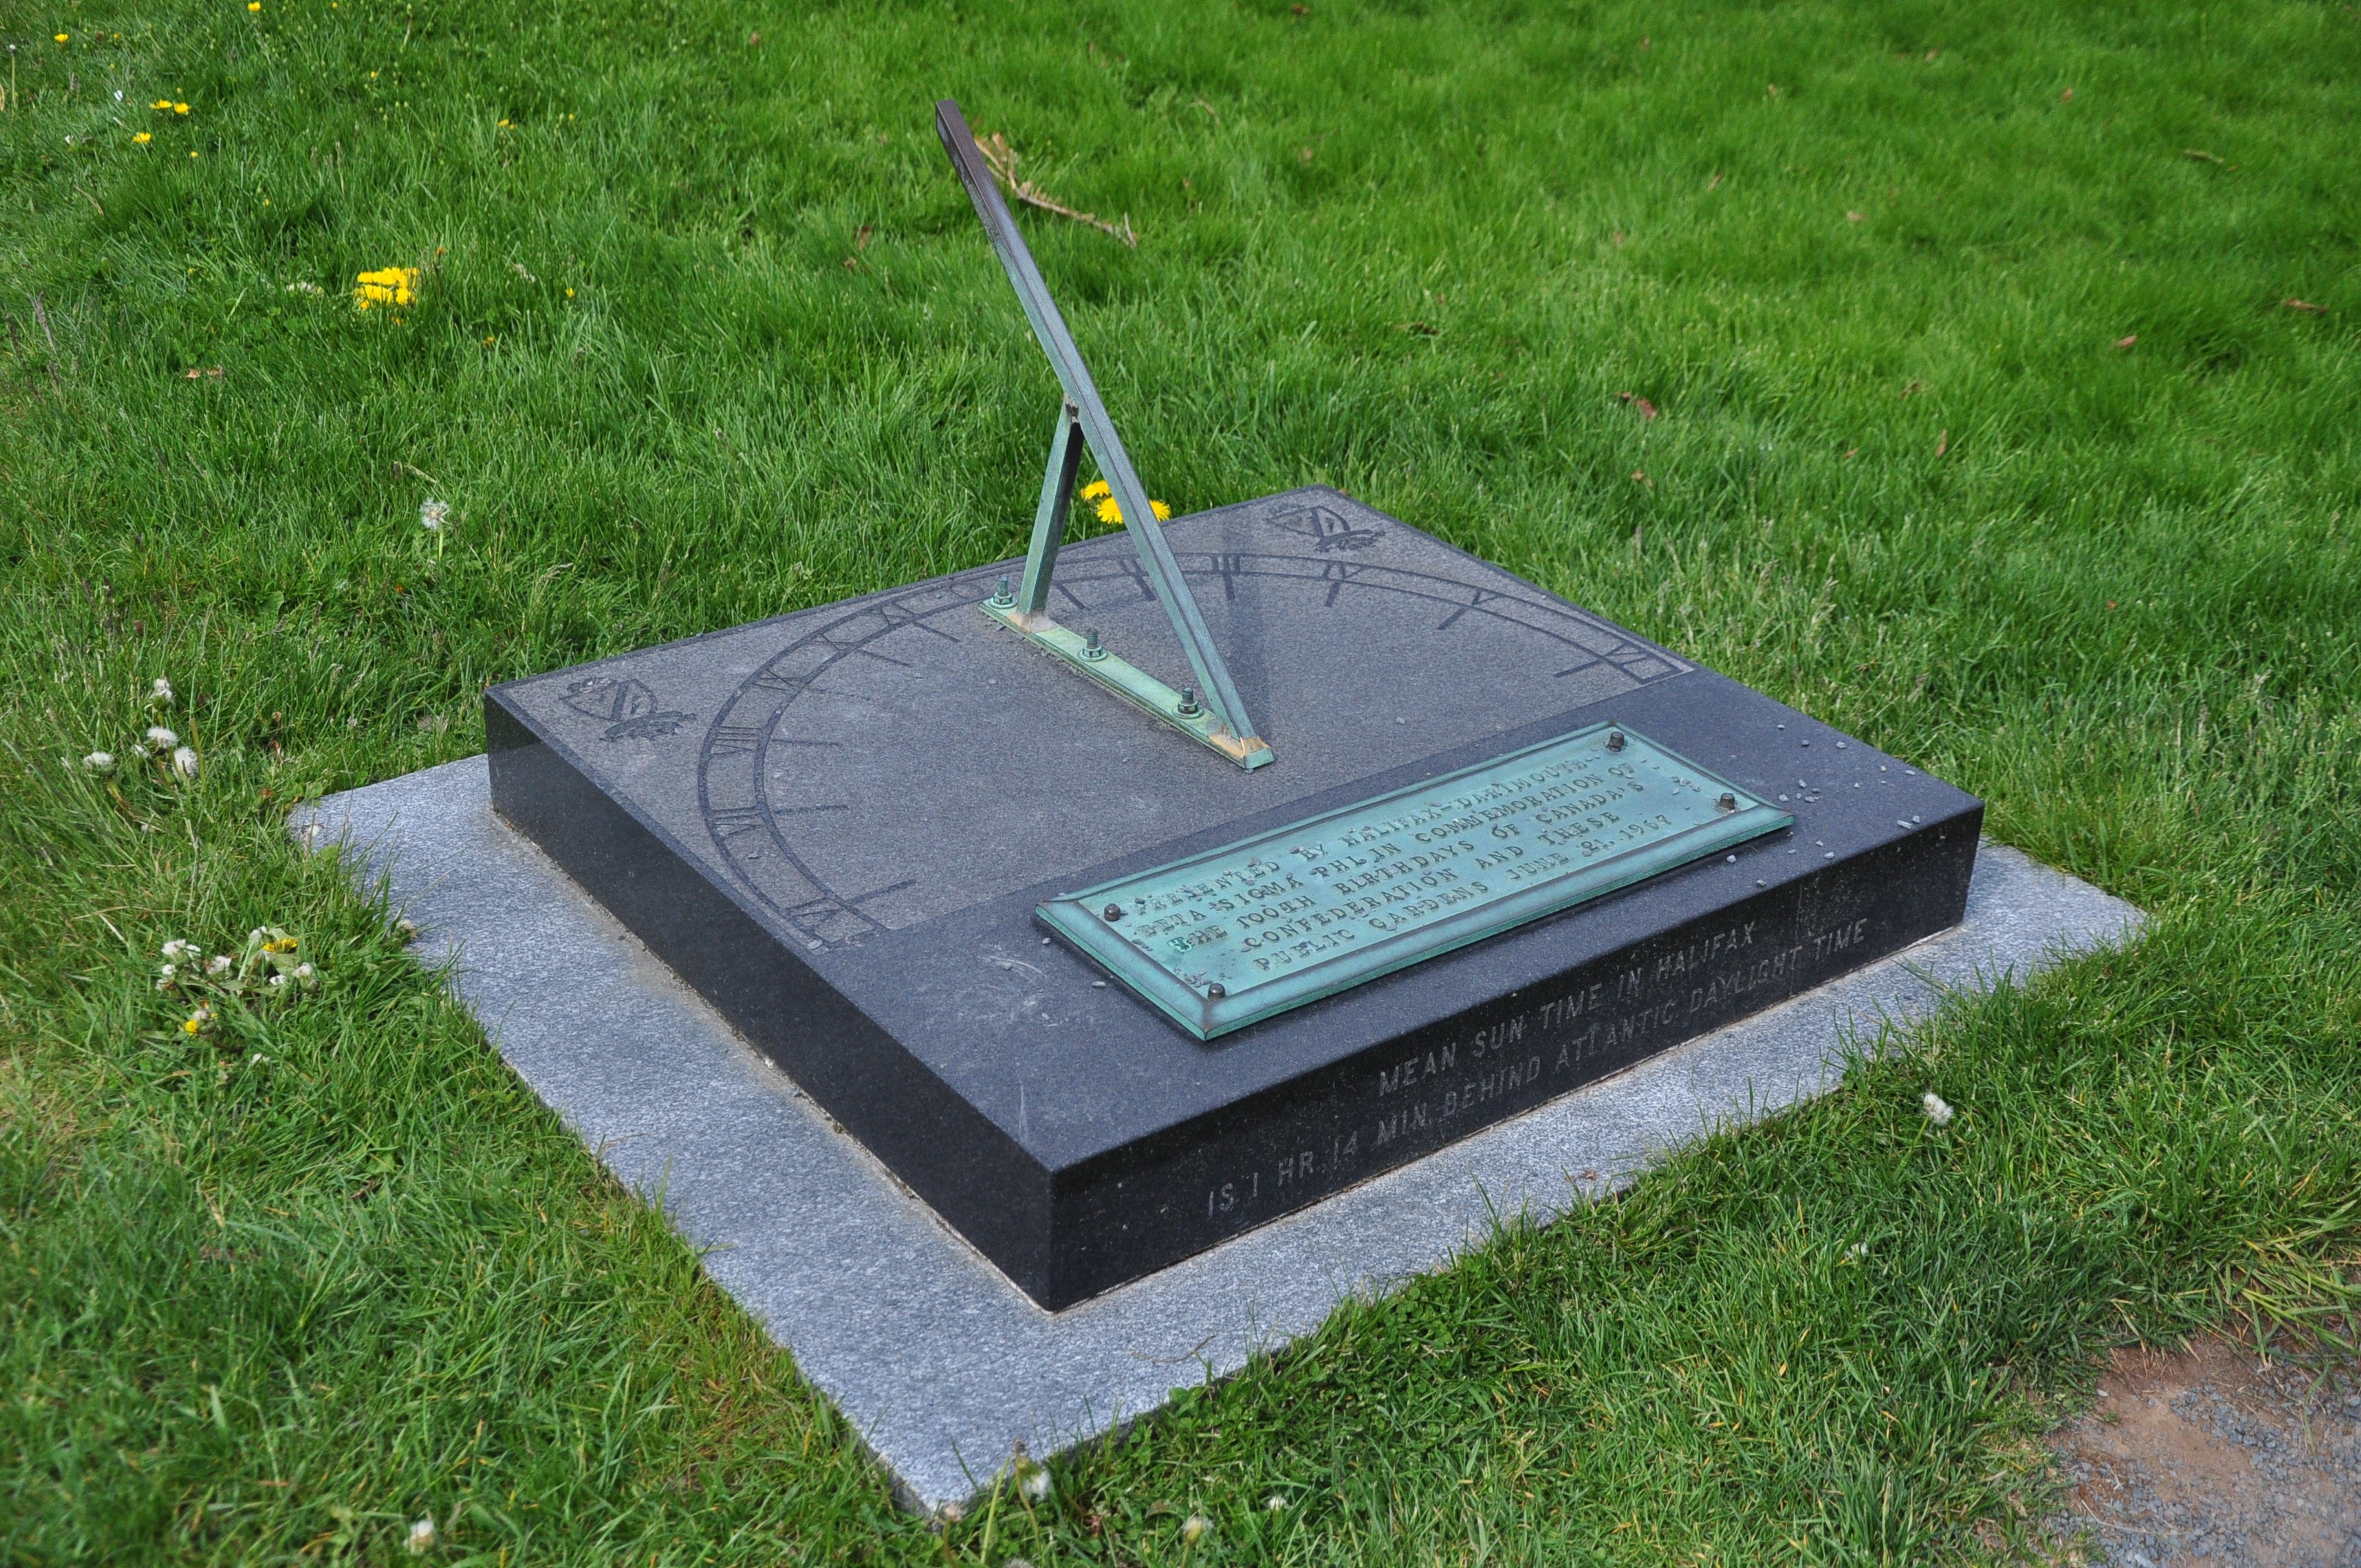
grass, lawn, green, scenic, park, scenery, grave, memorial, headstone, halifax, sundial, public gardens